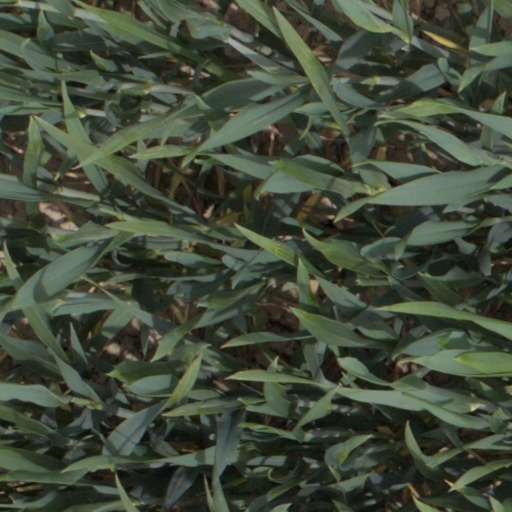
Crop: wheat